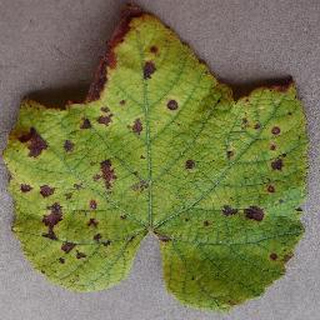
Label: grape_leaf_blight